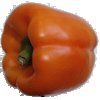
Label: orange_pepper